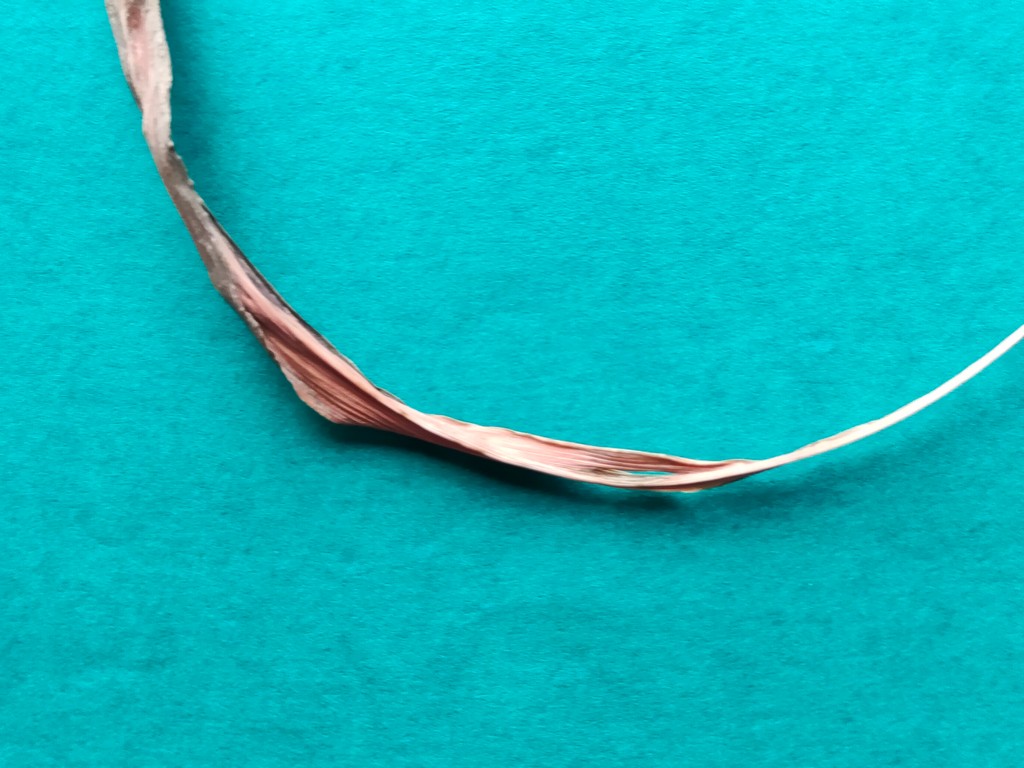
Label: Dried